William Morris textile designs

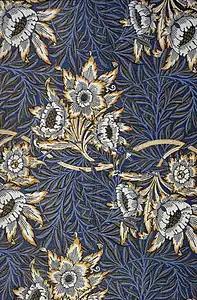
Tulip and willow design for printed textiles (1873)

William Morris (1834-1898), a founder of the British Arts and Crafts movement, sought to restore the prestige and methods of hand-made crafts, including textiles, in opposition to the 19th century tendency toward factory-produced textiles. With this goal in mind, he created his own workshop and designed dozens of patterns for hand-produced woven and printed cloth, upholstery, and other textiles.